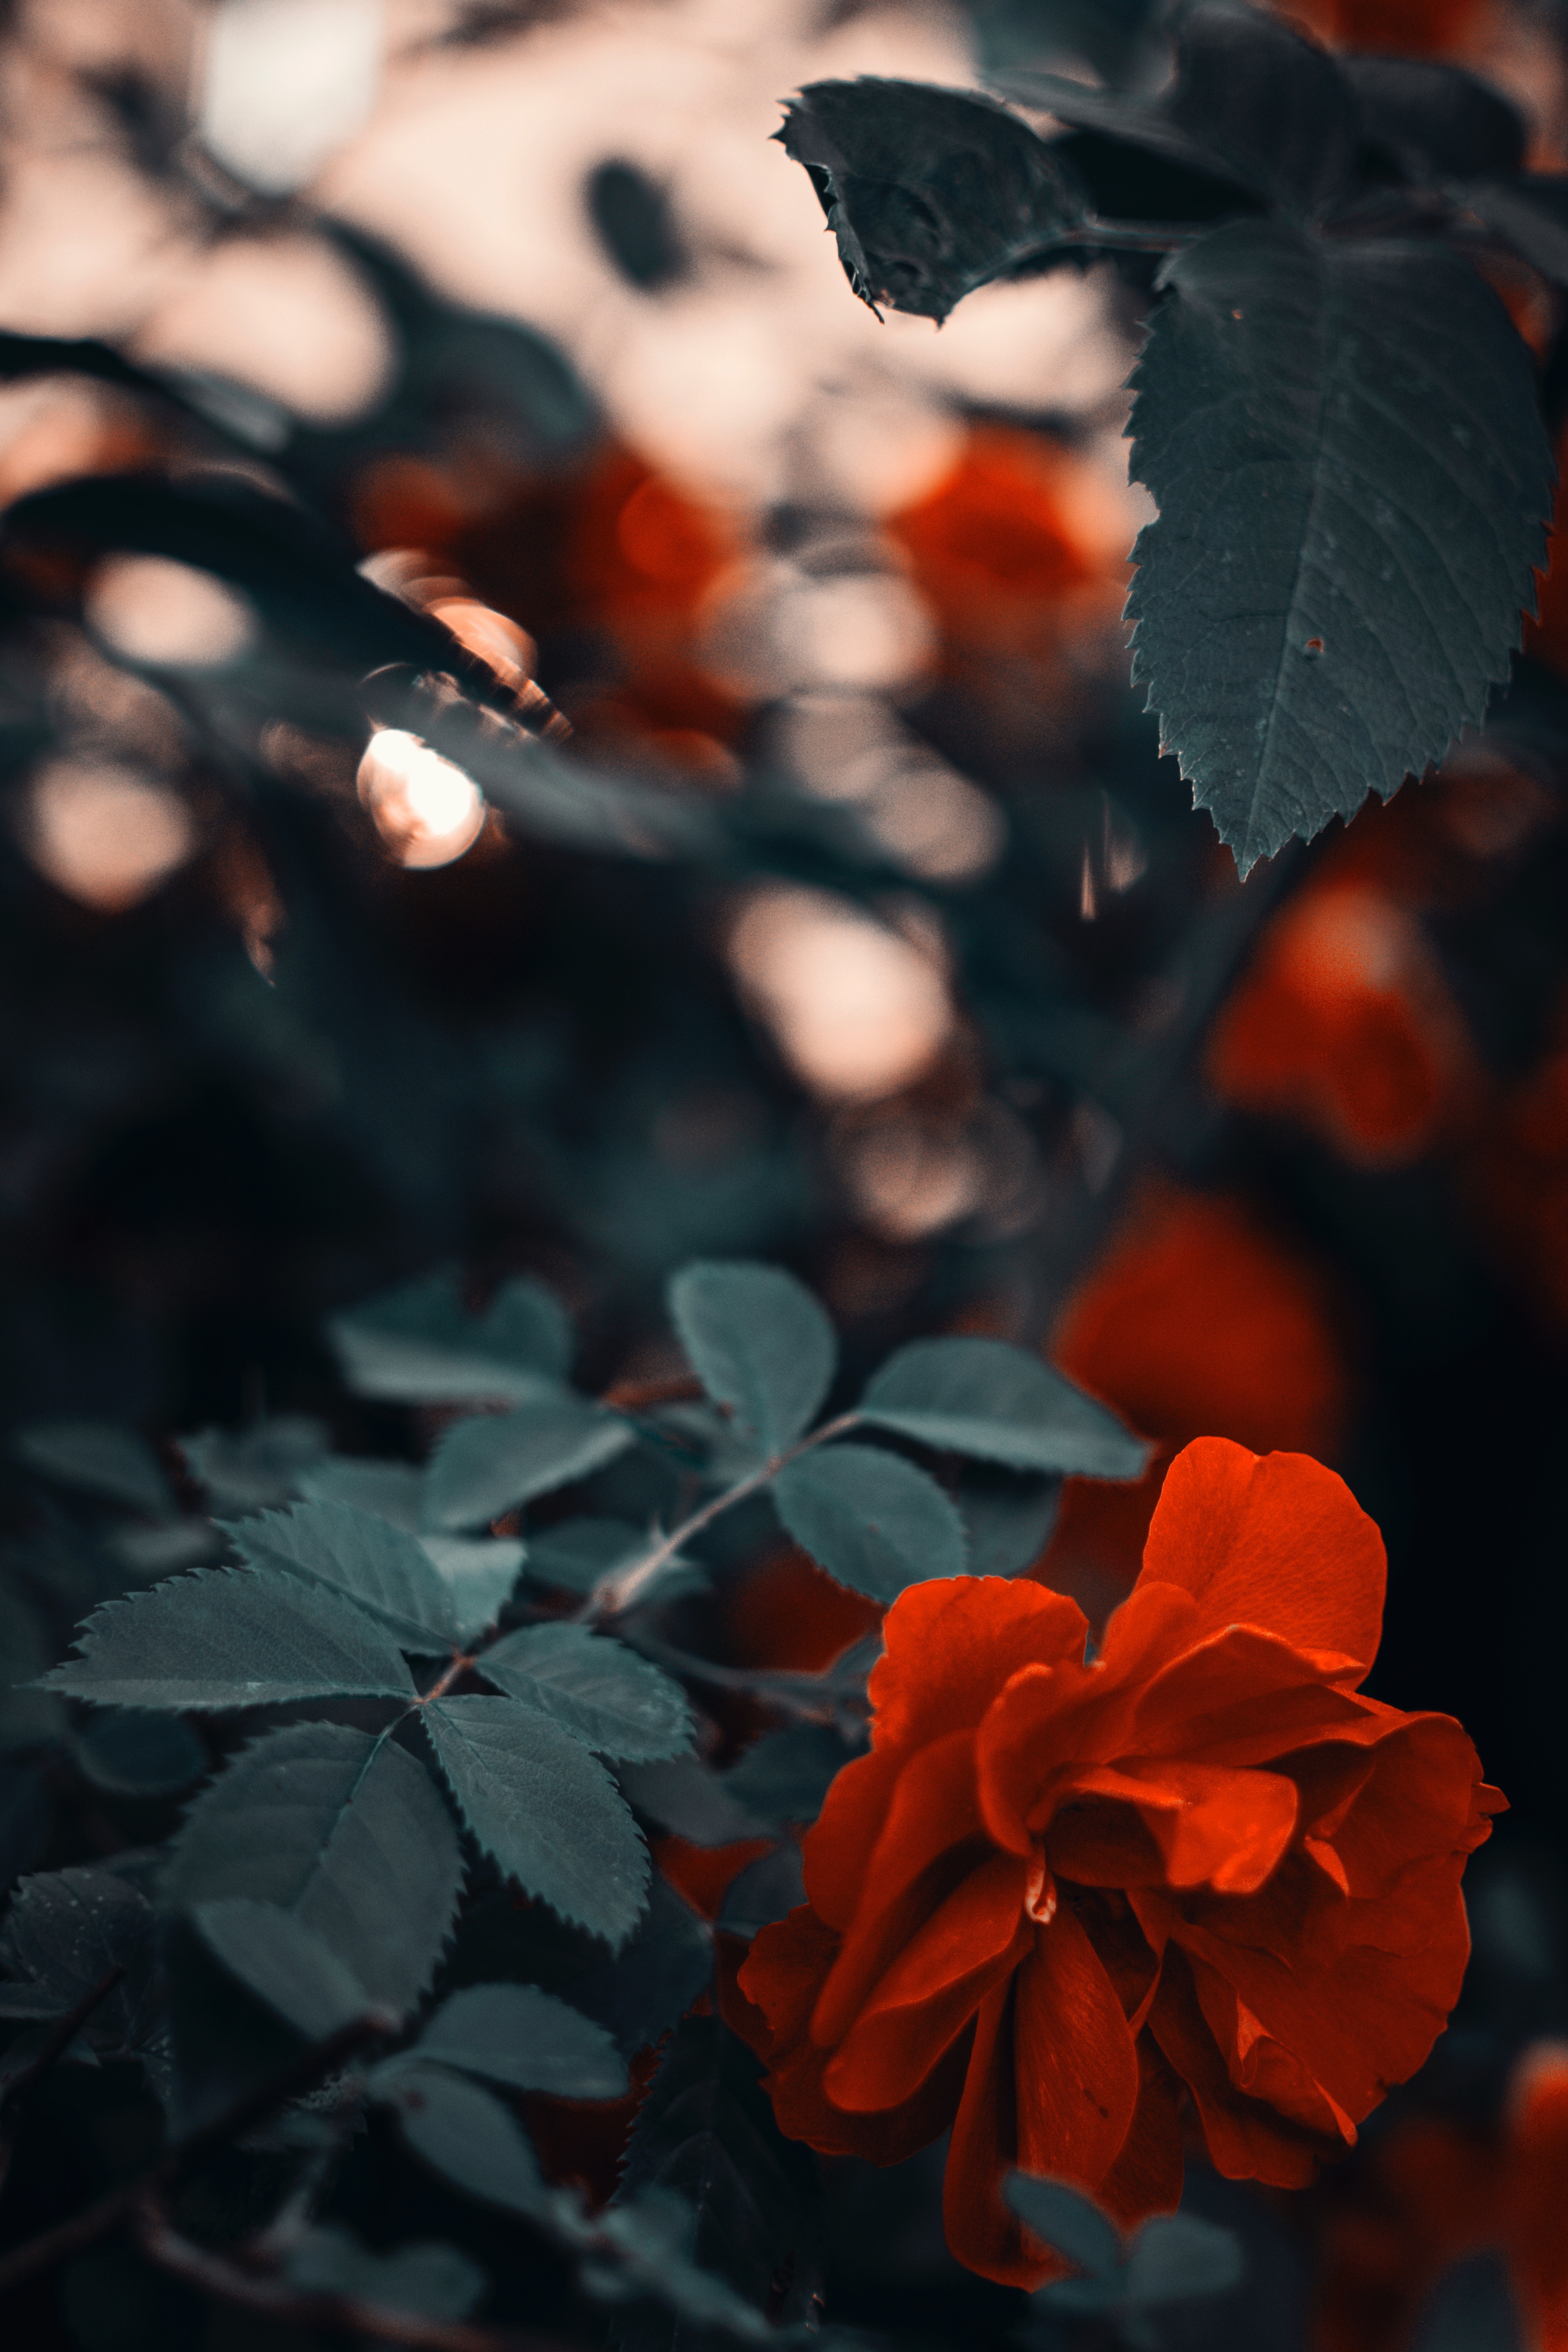
red, leaf, flower, orange, petal, plant, sky, water, Colorfulness, tree, flowering plant, branch, autumn, shadow, rose, plant stem, perennial plant